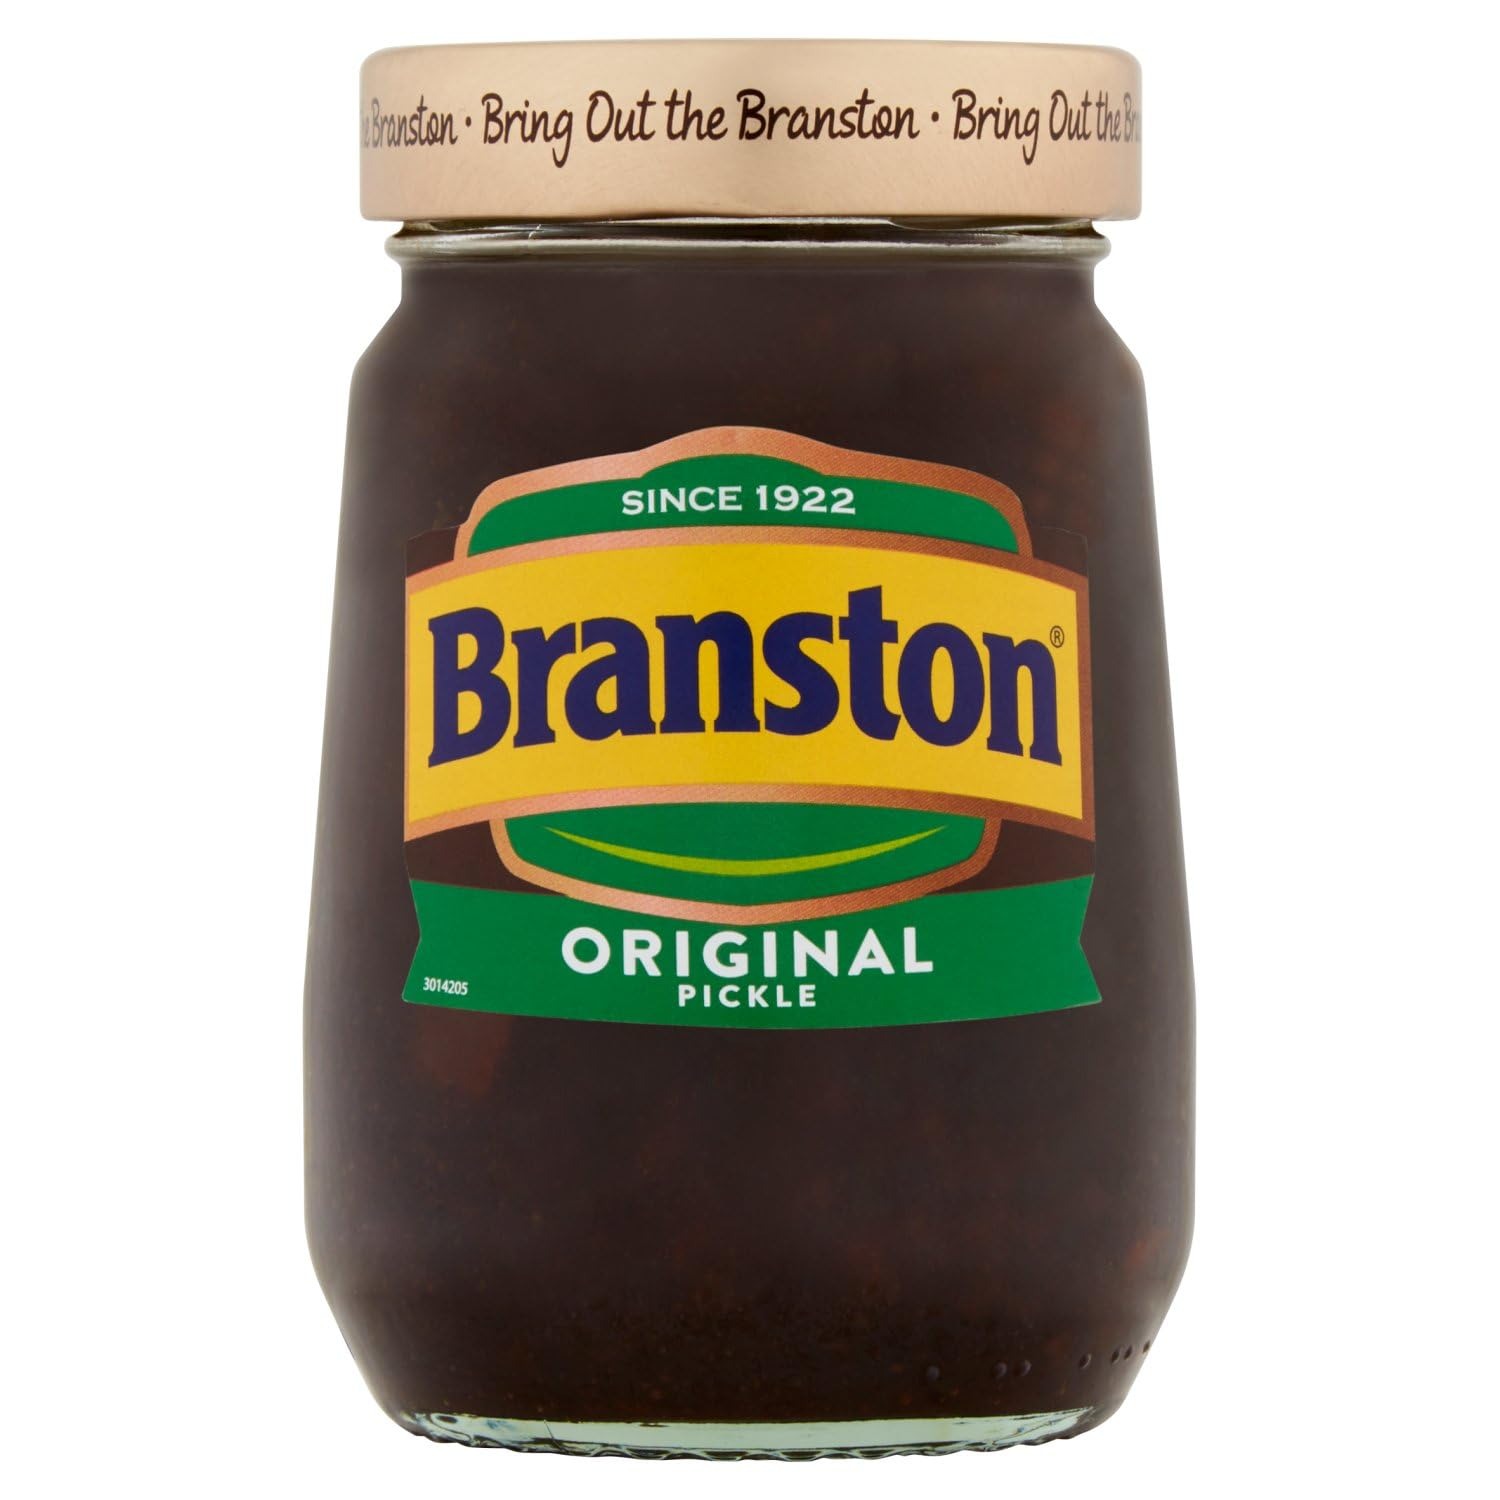
Item Name: Branston Original Pickle - (360g) - PACK OF 2
Product Description: "Branston Original Pickle - (360g) - PACK OF 2"
Value: 2.0
Unit: Count

Price: 26.11